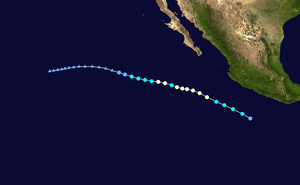
L'ouragan Carlotta est le 3ᵉ cyclone tropical et le 2ᵉ ouragan de la saison cyclonique 2006 pour le bassin nord-est de l’océan Pacifique. Le nom Carlotta avait déjà été utilisé en 1967, 1971, 1975, 1978, 1982, 1988, 1994 et 2000.